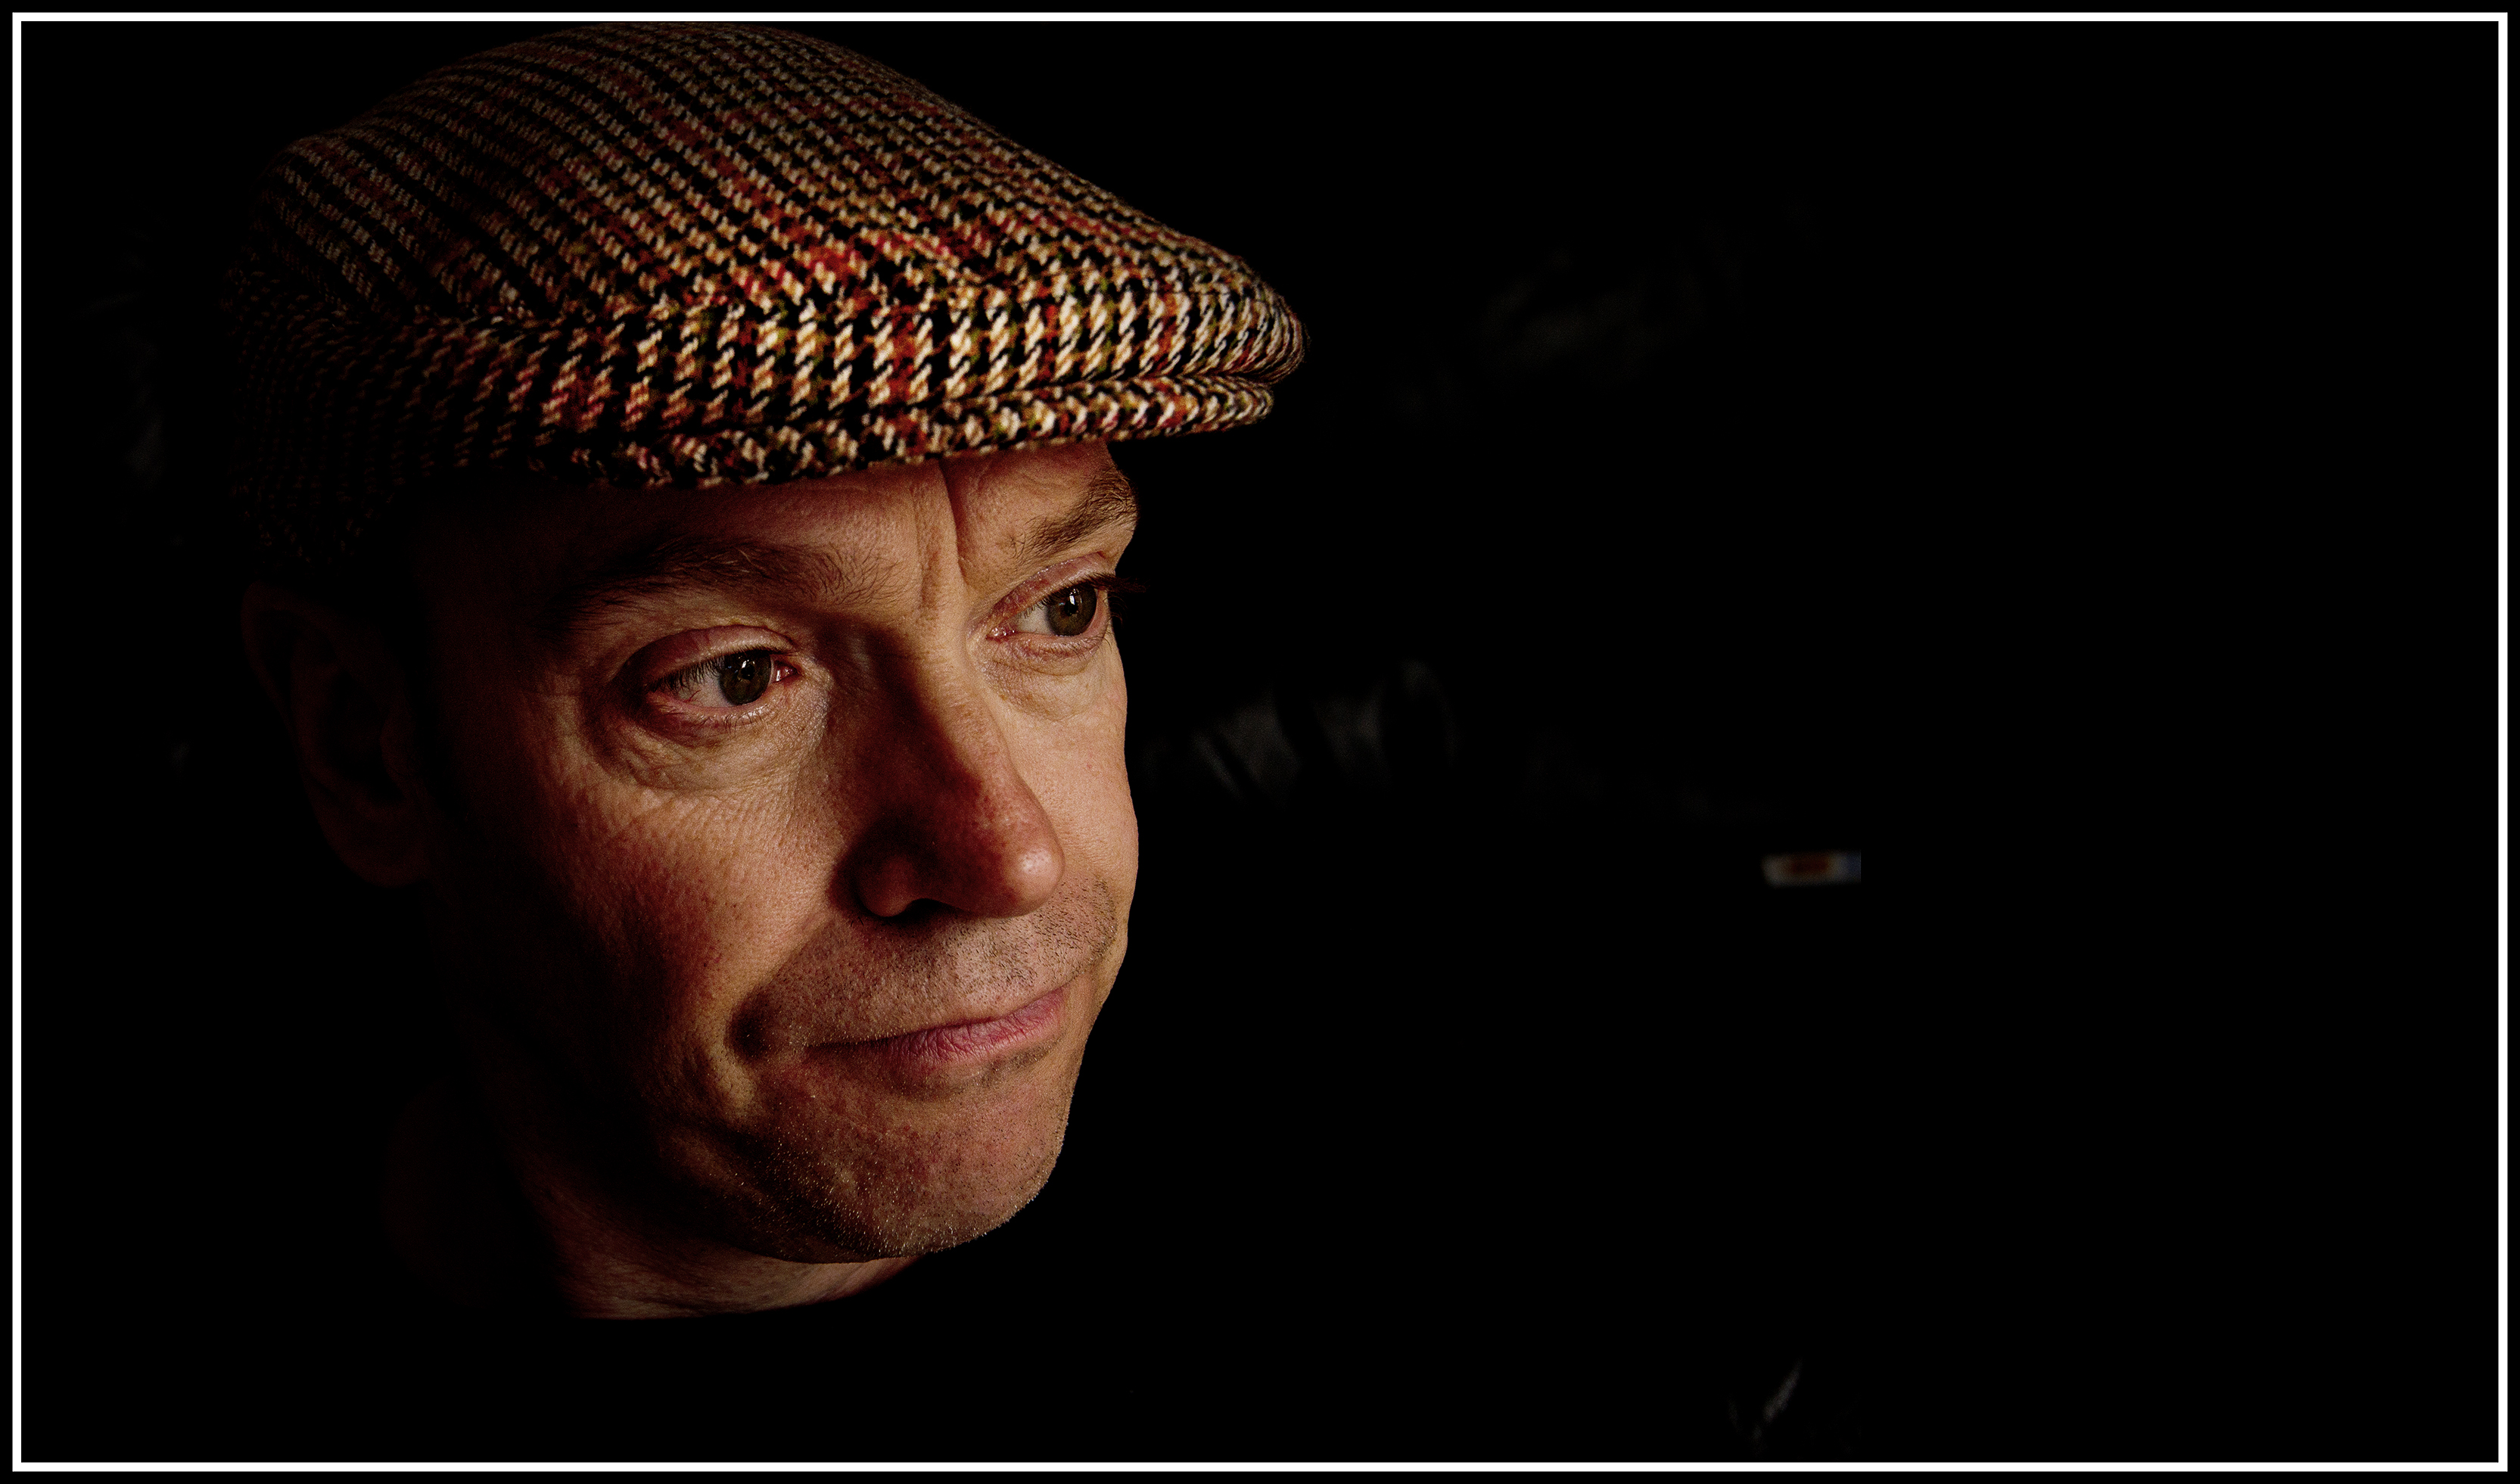
moody, dark, male, sadness, portrait, nikon, mouth, sad, face, nose, eyes, cap, selfportrait, head, emotional, image, grim, tradition, traditional, lowkey, unhappy, screenshot, atmospheric, flatcap, yorkshireflatcap, album cover, facial hair